Dick Barnett

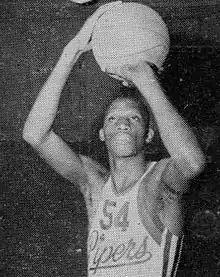

Richard Barnett (October 2, 1936 – April 27, 2025) was an American professional basketball player who was a shooting guard in the National Basketball Association (NBA) for the Syracuse Nationals, Los Angeles Lakers, and New York Knicks. He won two NBA championships with the Knicks. Barnett was also a member of the Cleveland Pipers in the American Basketball League. He played college basketball for the Tennessee A&I State Tigers. Barnett was inducted into the Naismith Memorial Basketball Hall of Fame in 2024.